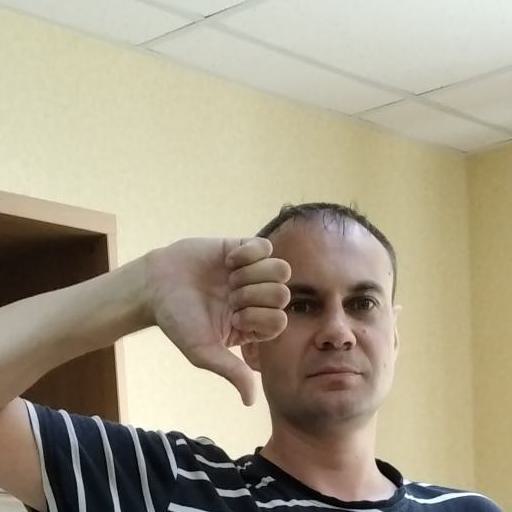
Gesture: dislike